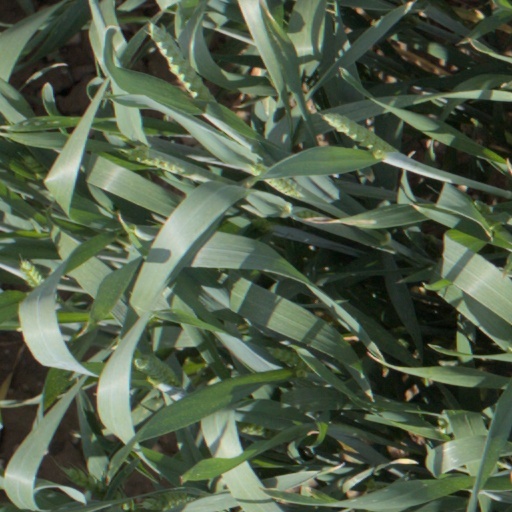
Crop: wheat